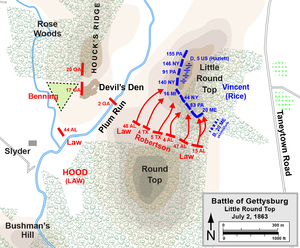
Little Round Top / Slaget / 2. juli 1863
Slaget ved Little Round Top, sidste angreb.
Little Round Top er det mindre af to stenede bakker syd for Gettysburg i Pennsylvania. Det var skueplads for et fejlslagent angreb fra konfødererede tropper mod Unionens venstre flanke den 2. juli 1863 den anden dag af Slaget ved Gettysburg.